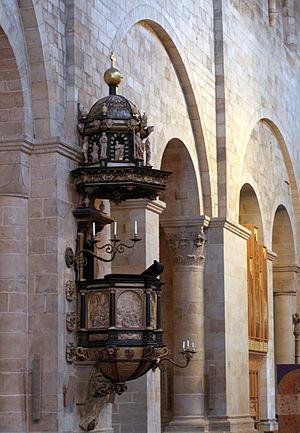
La cathédrale de Lund, située dans le jardin Lundagård, au centre de Lund, est la plus grande cathédrale romane de Scandinavie. Aujourd'hui, elle est un temple de l'Église de Suède. Avec 700 000 visiteurs en 2008, c'est la principale attraction touristique de la ville de Lund et l'un des 20 sites les plus visités de Suède.